Gracie Allen

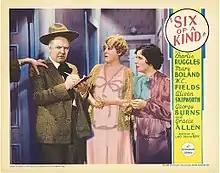
Lobby card with W.C. Fields, Mary Boland and Allen in 1934

Burns and Allen frequently used running gags as publicity stunts. During 1932–33, they pulled off one of the most successful in the business: a year-long search for Allen's supposedly missing brother. Allen would make unannounced cameo appearances on other shows, asking if anyone had seen her brother. However, her brother did not find it comical and eventually asked them to stop; he was so irked by the gag's popularity that he disappeared from society at the height of its popularity.